Answer in natural language. Considering the relative positions, where is black wooden chair with four legs (highlighted by a red box) with respect to contemporary chrome floor lamp (highlighted by a blue box)? Choose between the following options: right or left
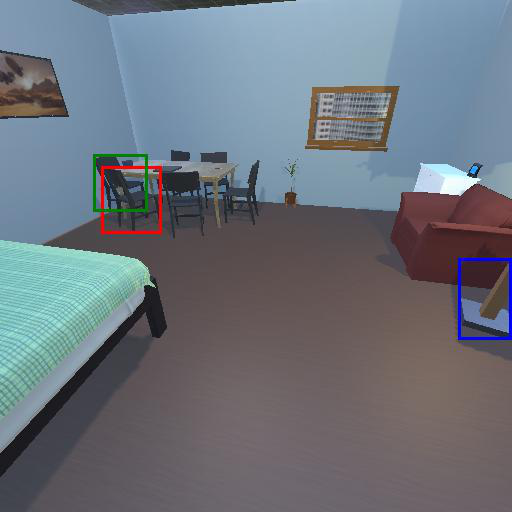
<answer>left</answer>